City Creek Center

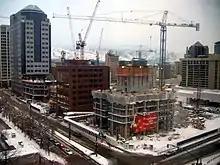
A view of the construction in December 2008, showing the west block with the core of the 99 West condo building visible

There are approximately 700 housing units, consisting of condos and apartments, in CCC. The condos are located in one of four towers and the City Creek Landing apartments are located on levels above the west block retail shops.